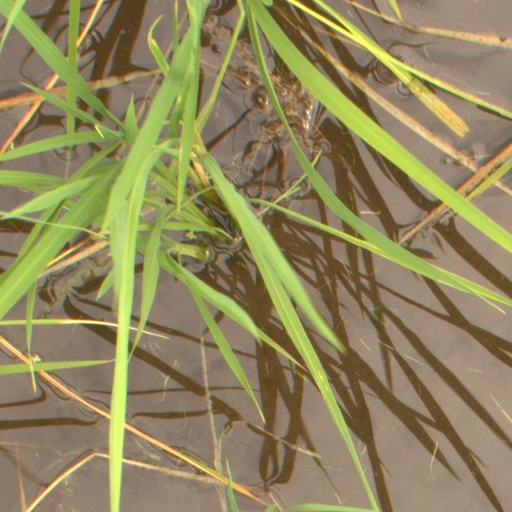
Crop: rice